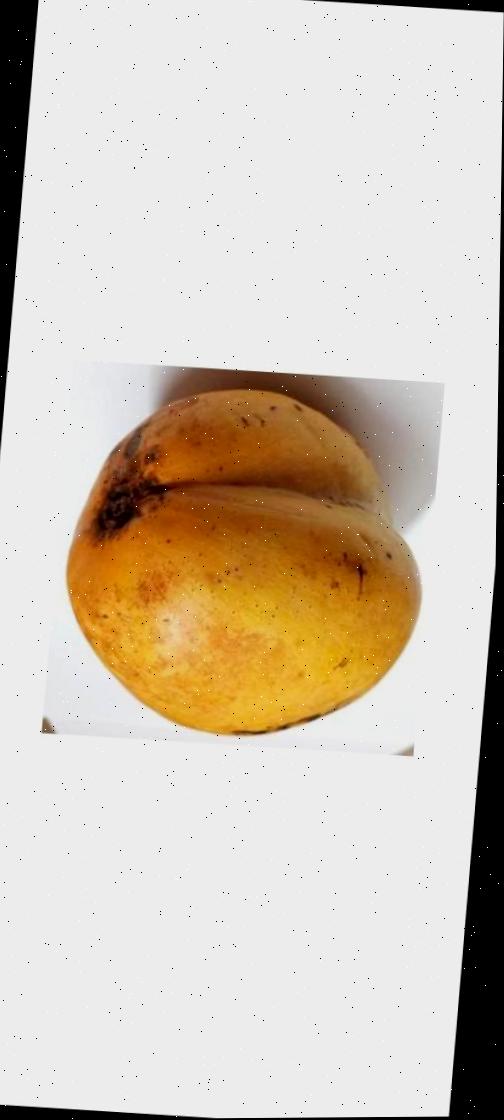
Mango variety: Bari-11